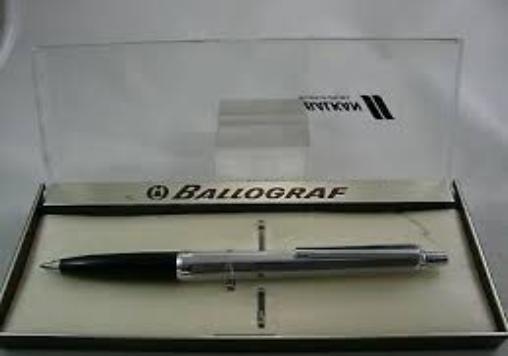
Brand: ballograf
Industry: Necessities